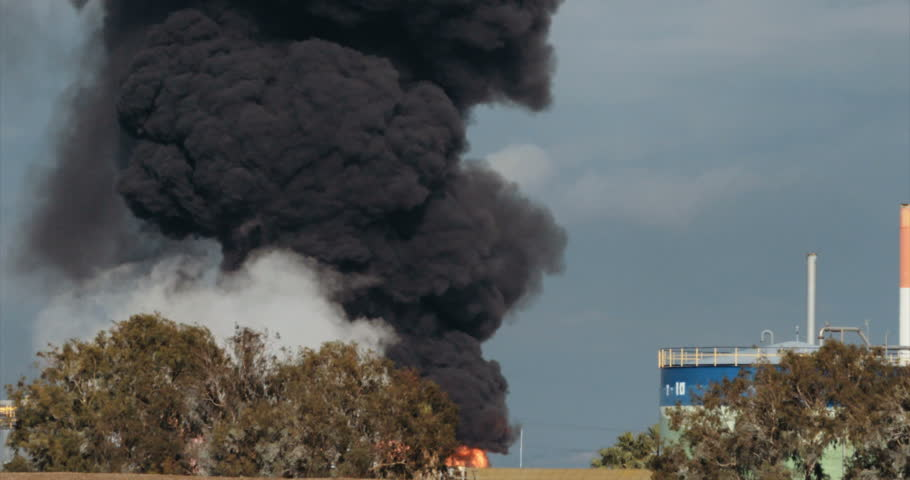
Fire: yes
Smoke: yes